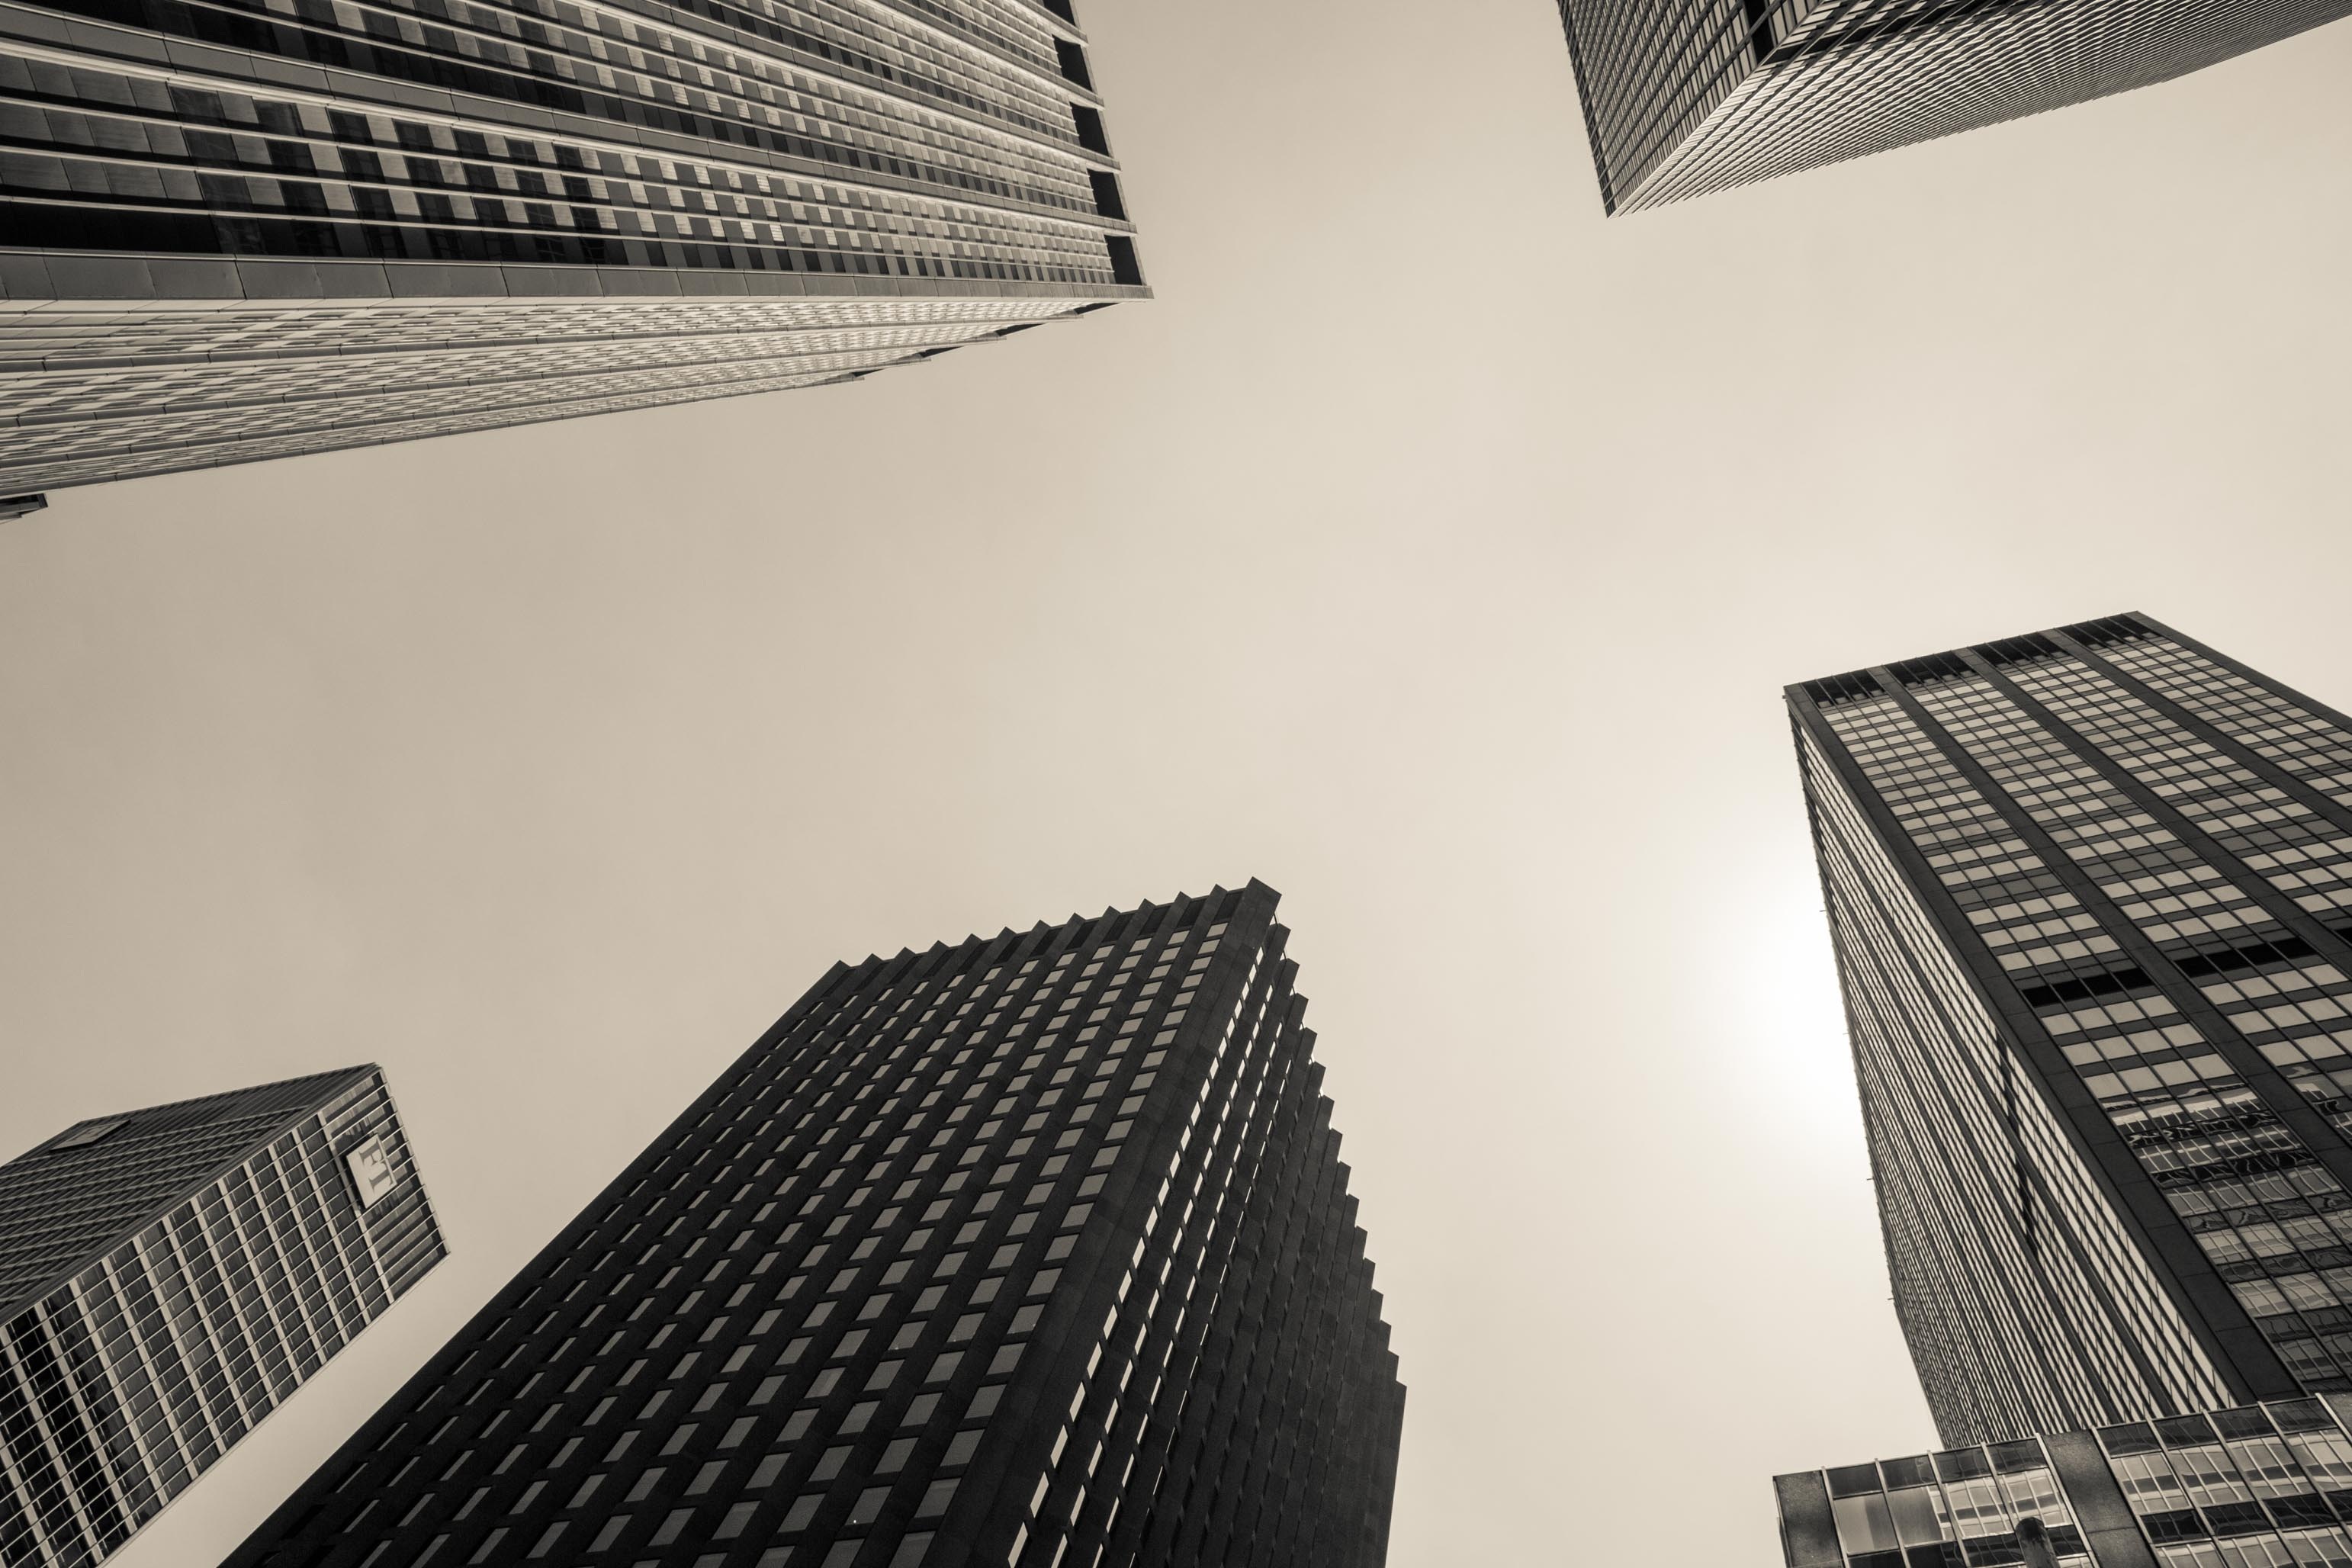
landscape, nature, black and white, architecture, white, house, building, city, skyscraper, urban, travel, explore, recreation, wild, live, line, young, relax, tranquil, scenic, journey, peaceful, natural, scenery, explorer, calm, serene, facade, black, monochrome, trip, tower block, website, motivation, wander, outdoors, elements, relaxation, earth, design, happy, spa, seasons, symmetry, joy, shape, blog, slider, mockup, header, monochrome photography